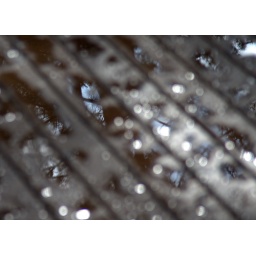
I love reflections, this is of the deck again, but focused on the trees in the rain water reflection.